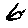
Label: 6